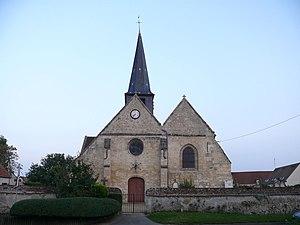
L'église Saint-Jean-Baptiste de Villers-sur-Coudun (Oise, Picardie, France).
Villers-sur-Coudun est une commune française située dans le département de l'Oise, en région Hauts-de-France.